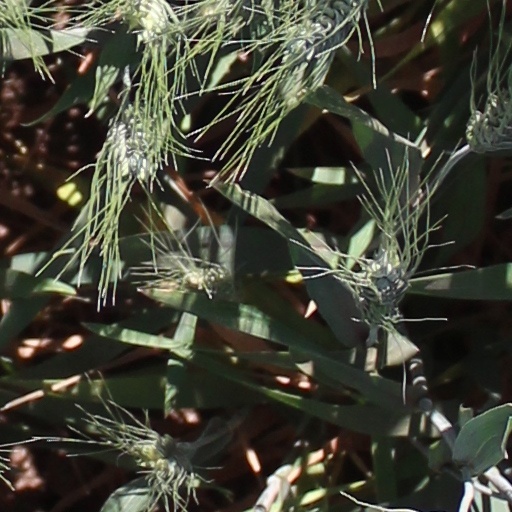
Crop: wheat